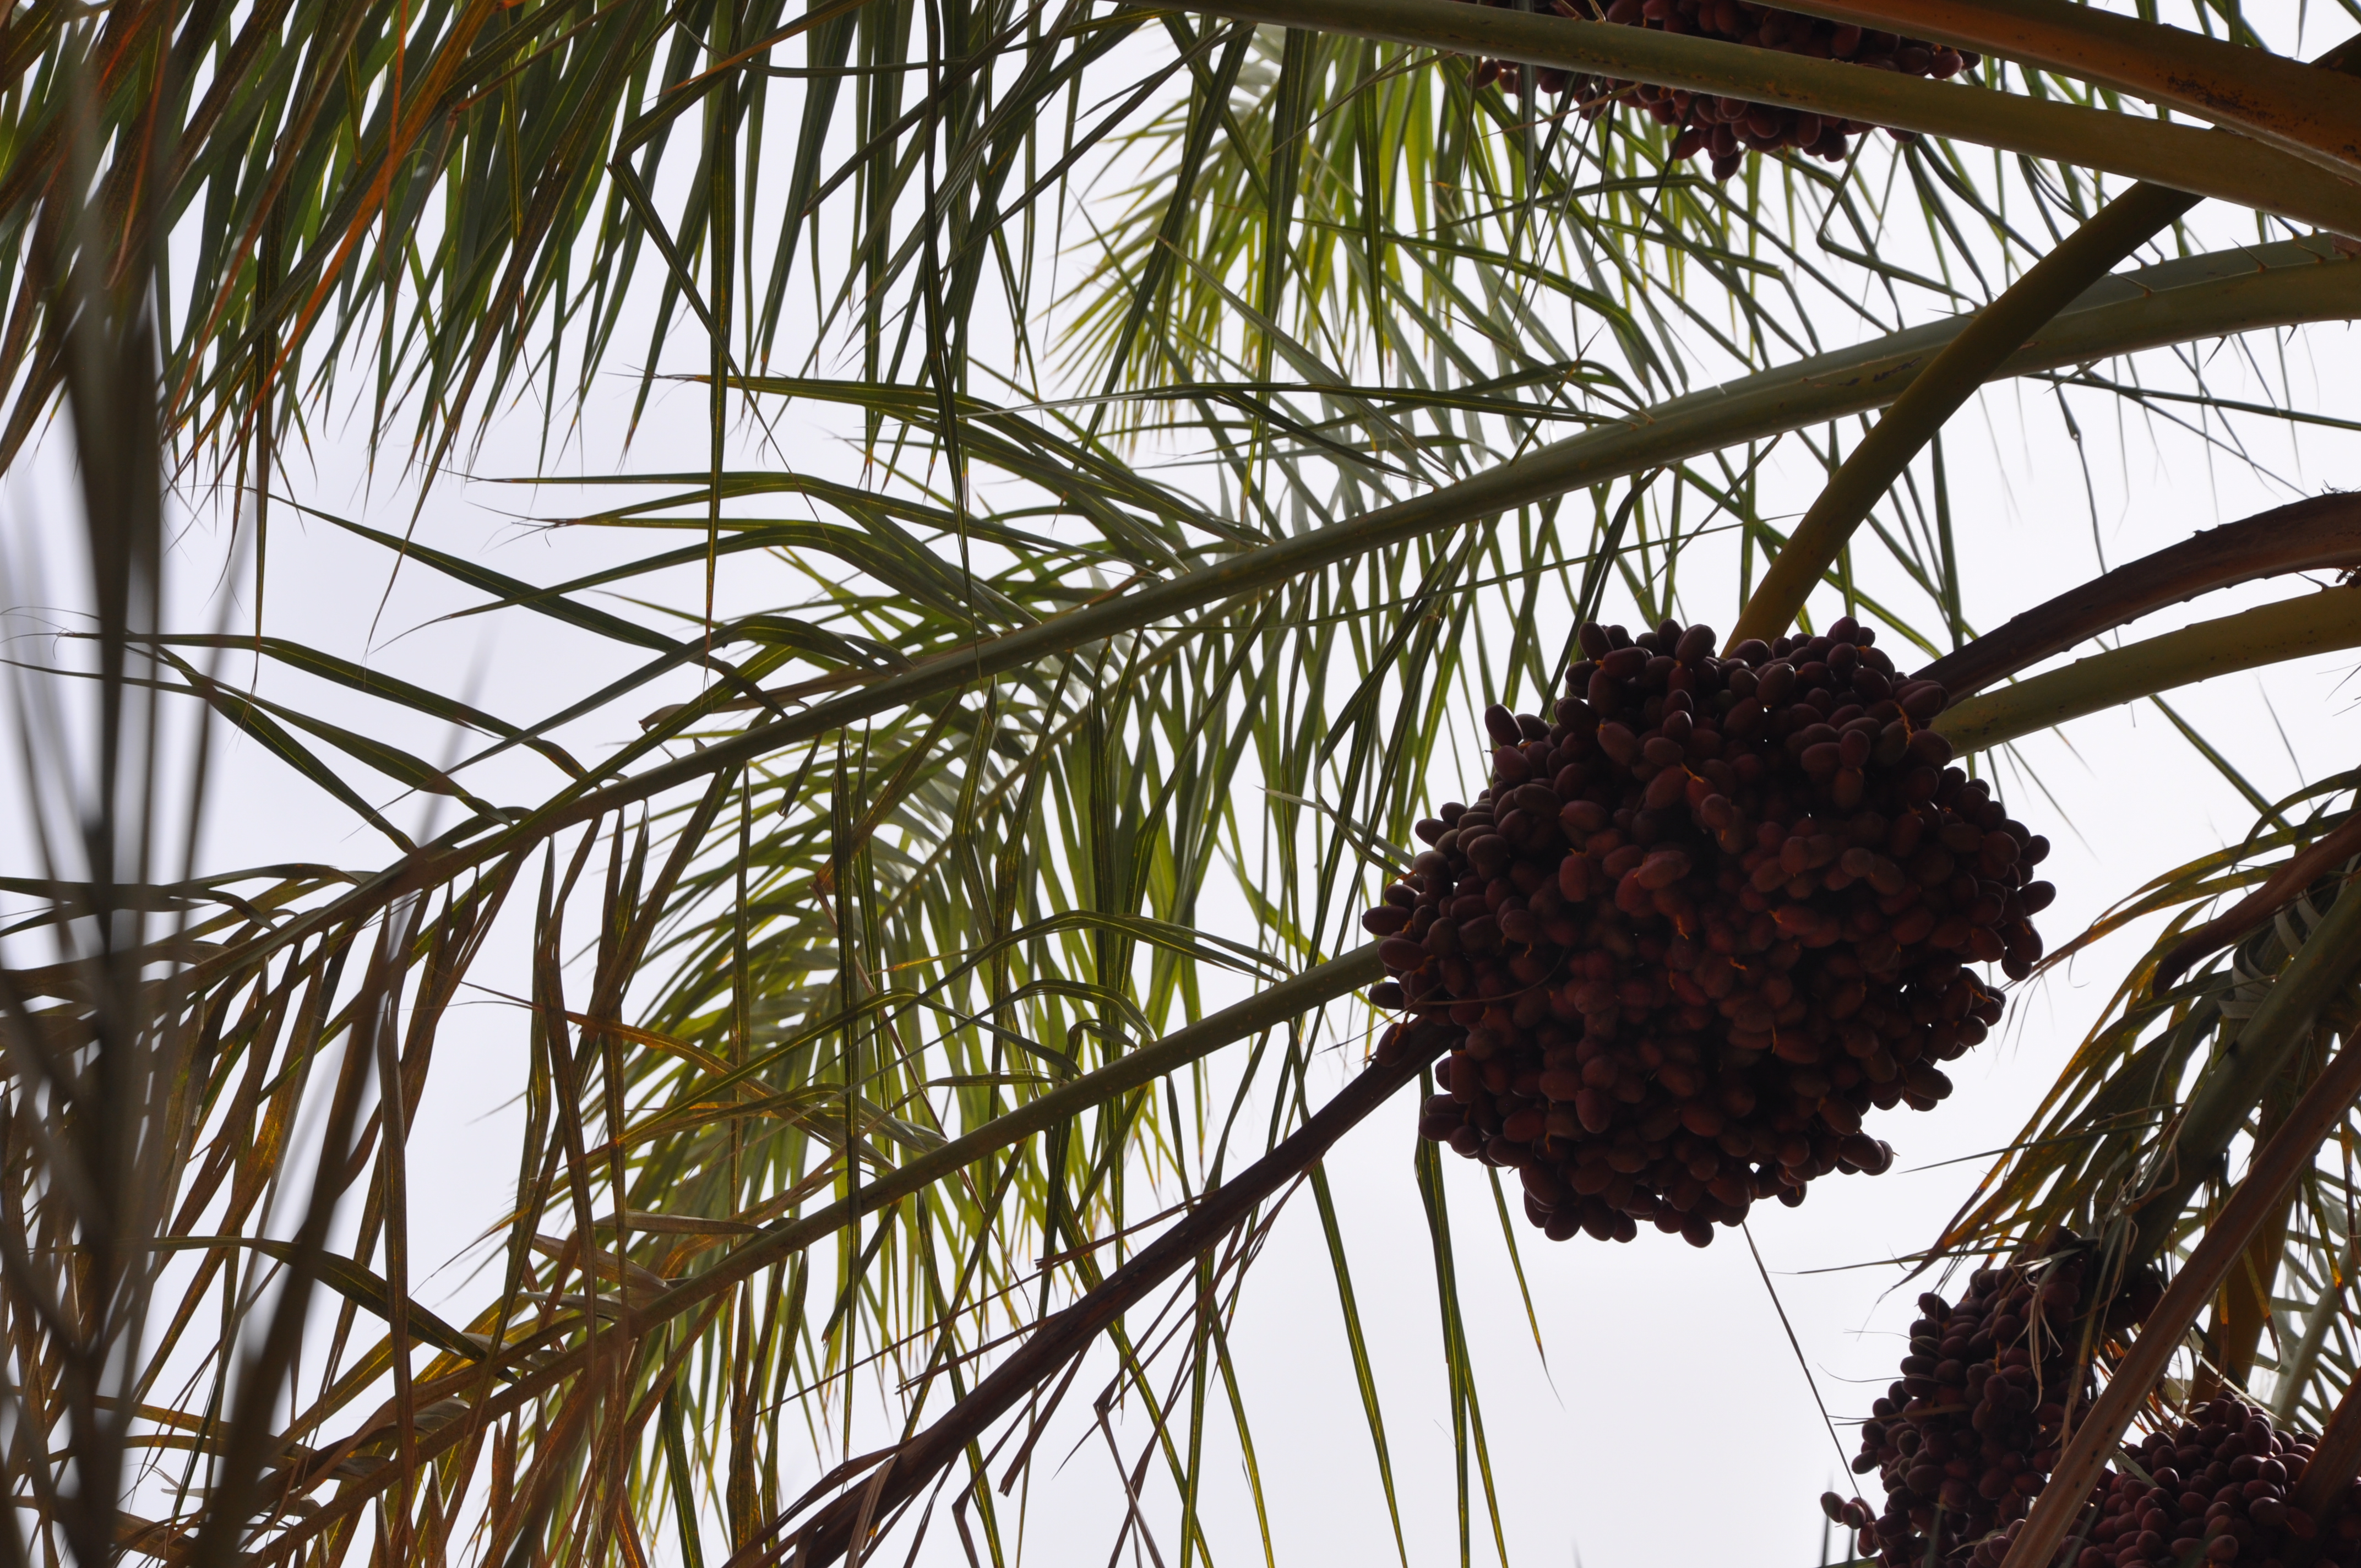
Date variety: bouisthami